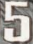
Number: 5